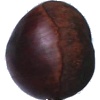
Label: chestnut